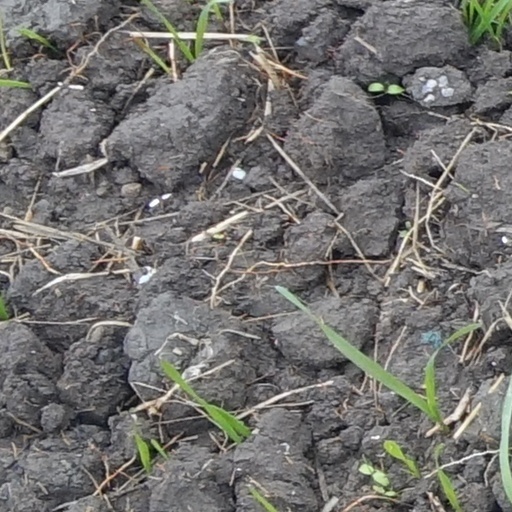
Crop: wheat